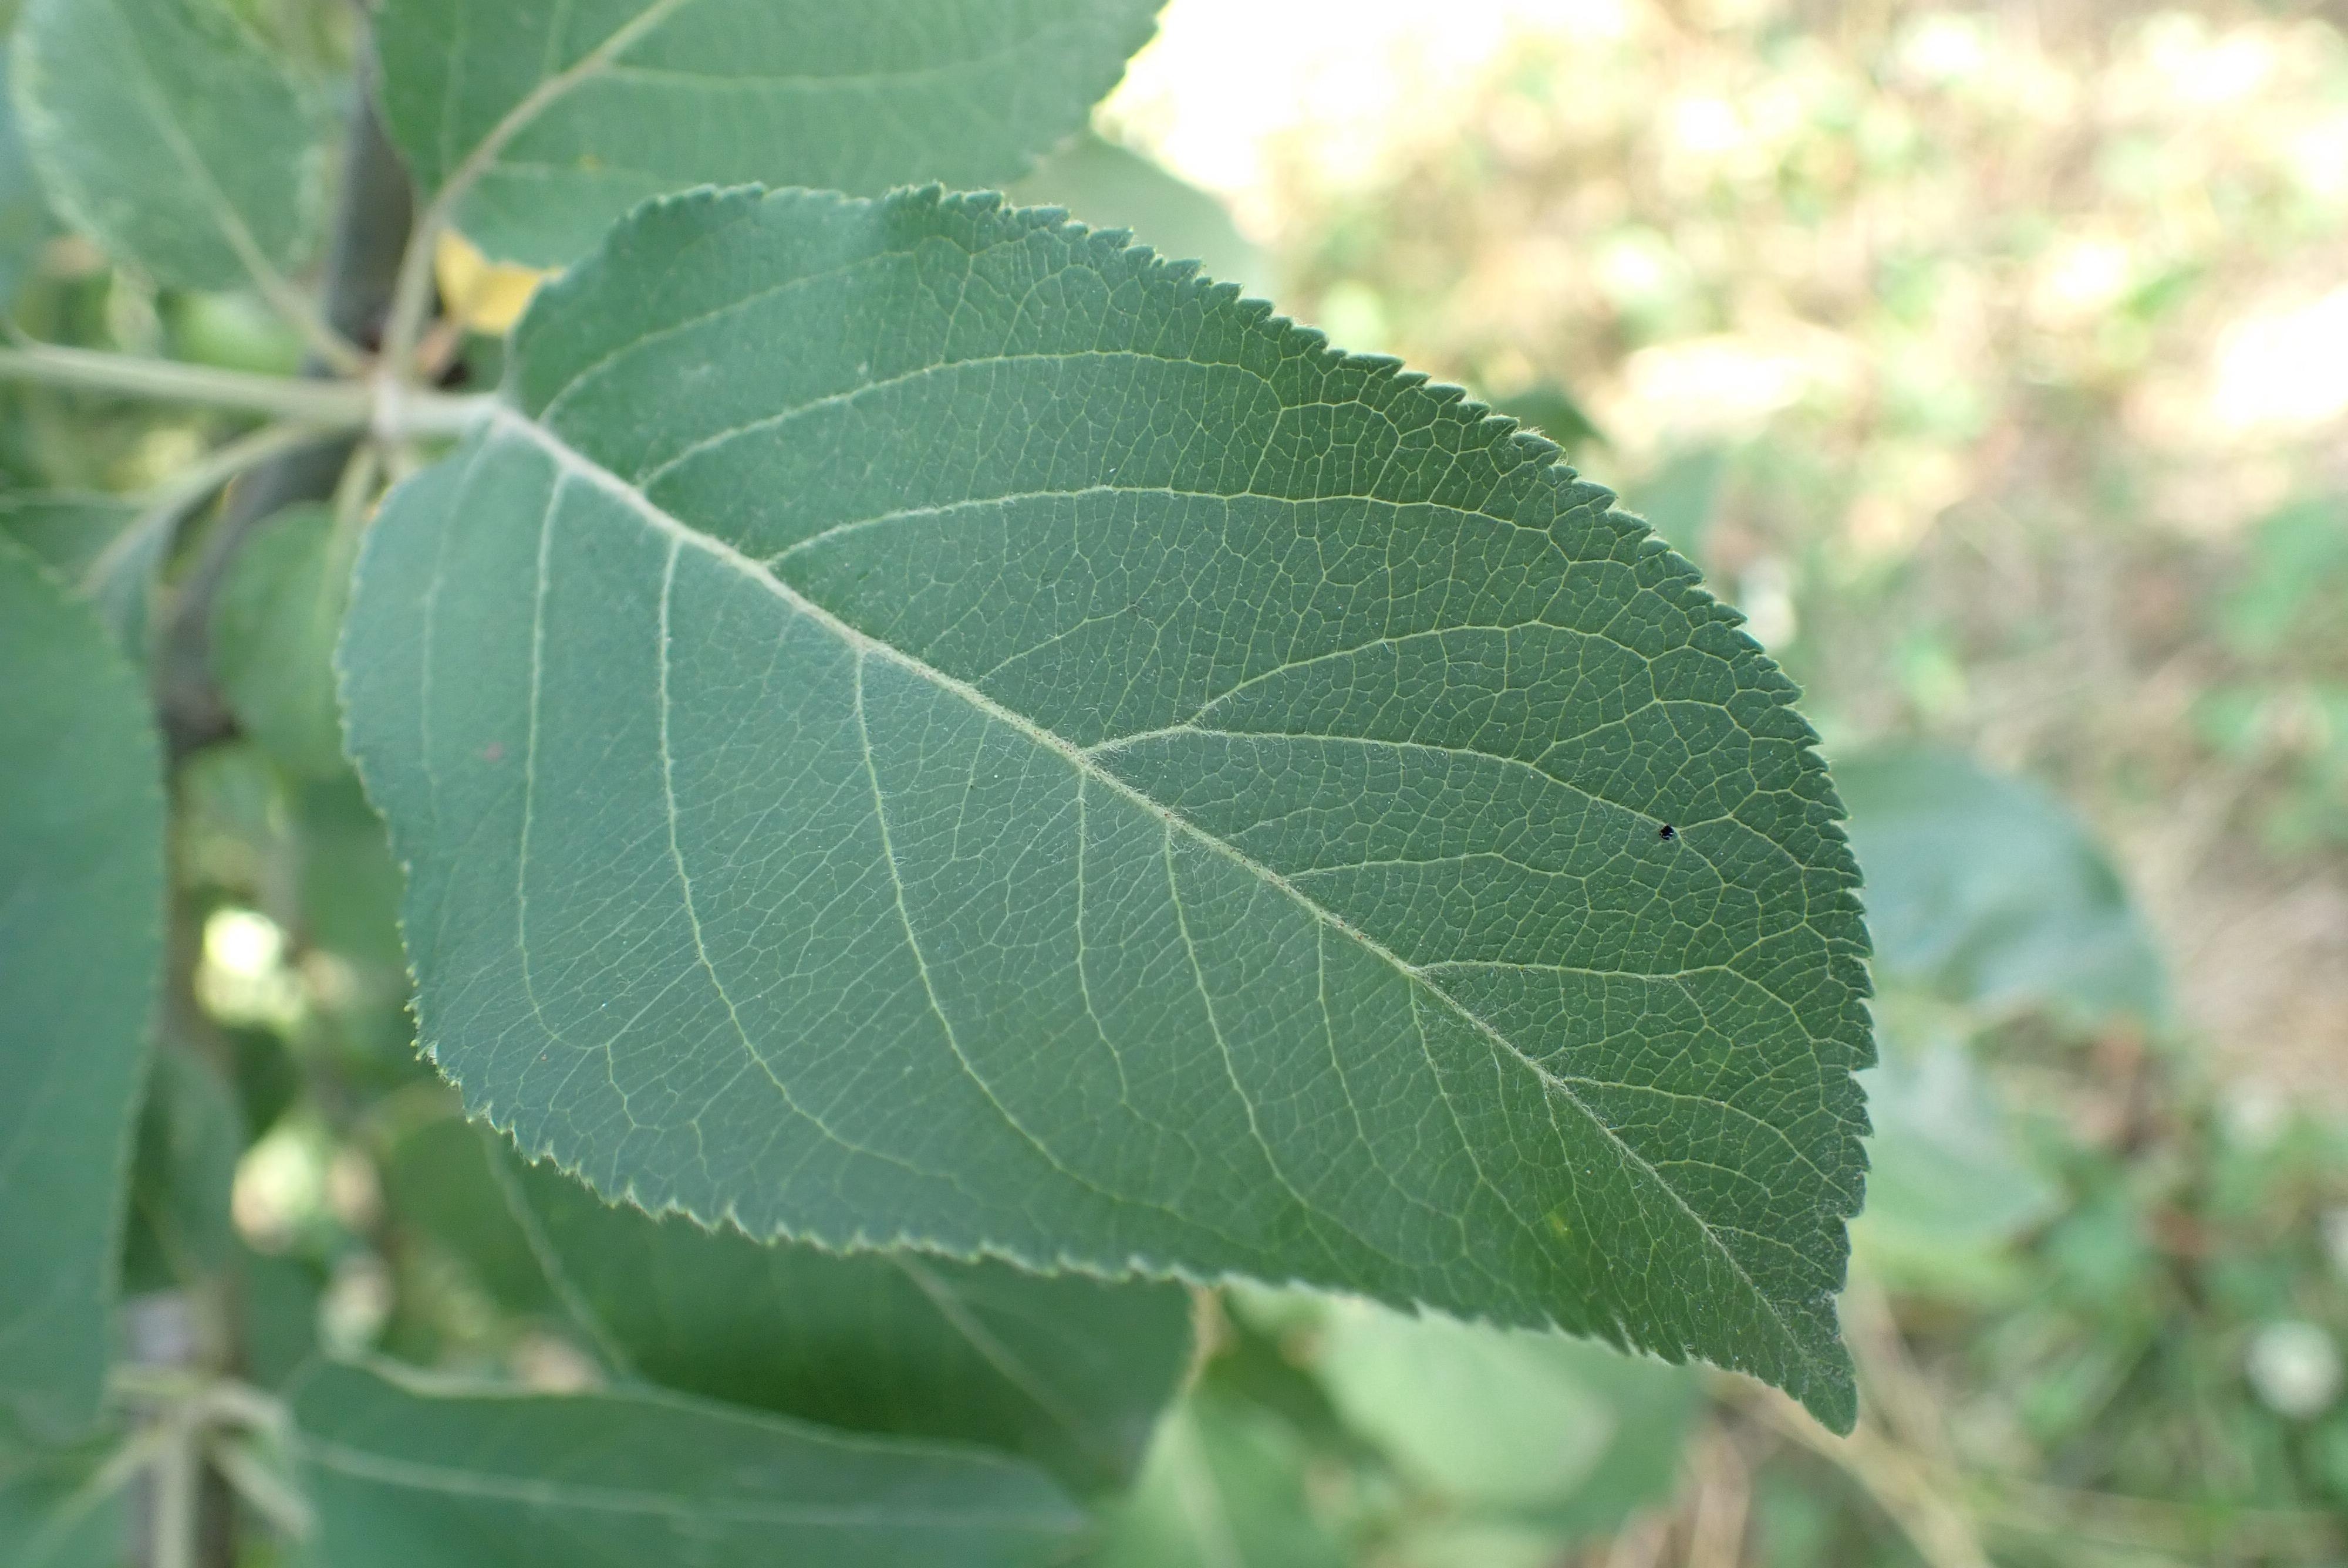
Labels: healthy